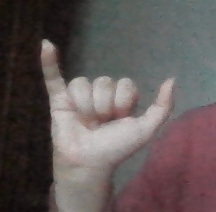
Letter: ya